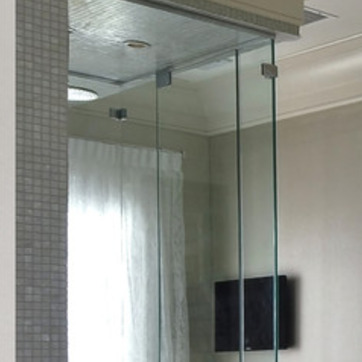
Material: mirror